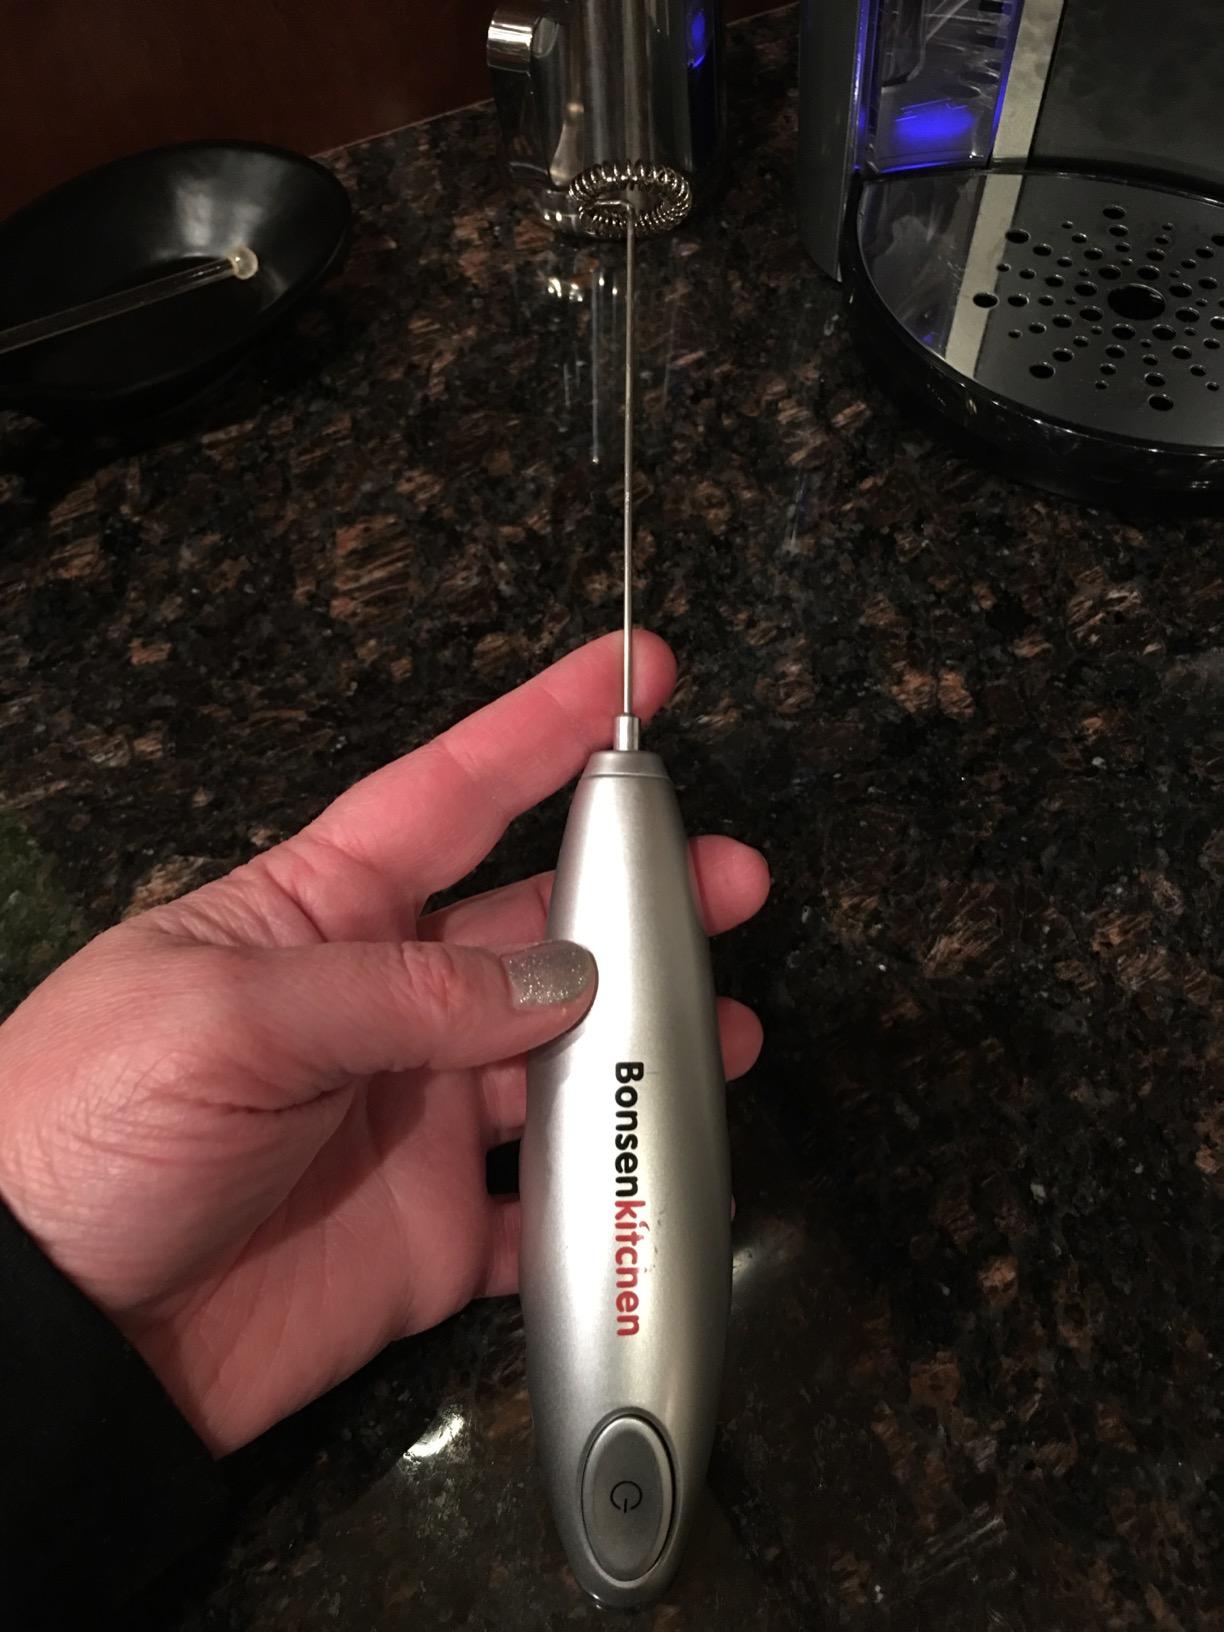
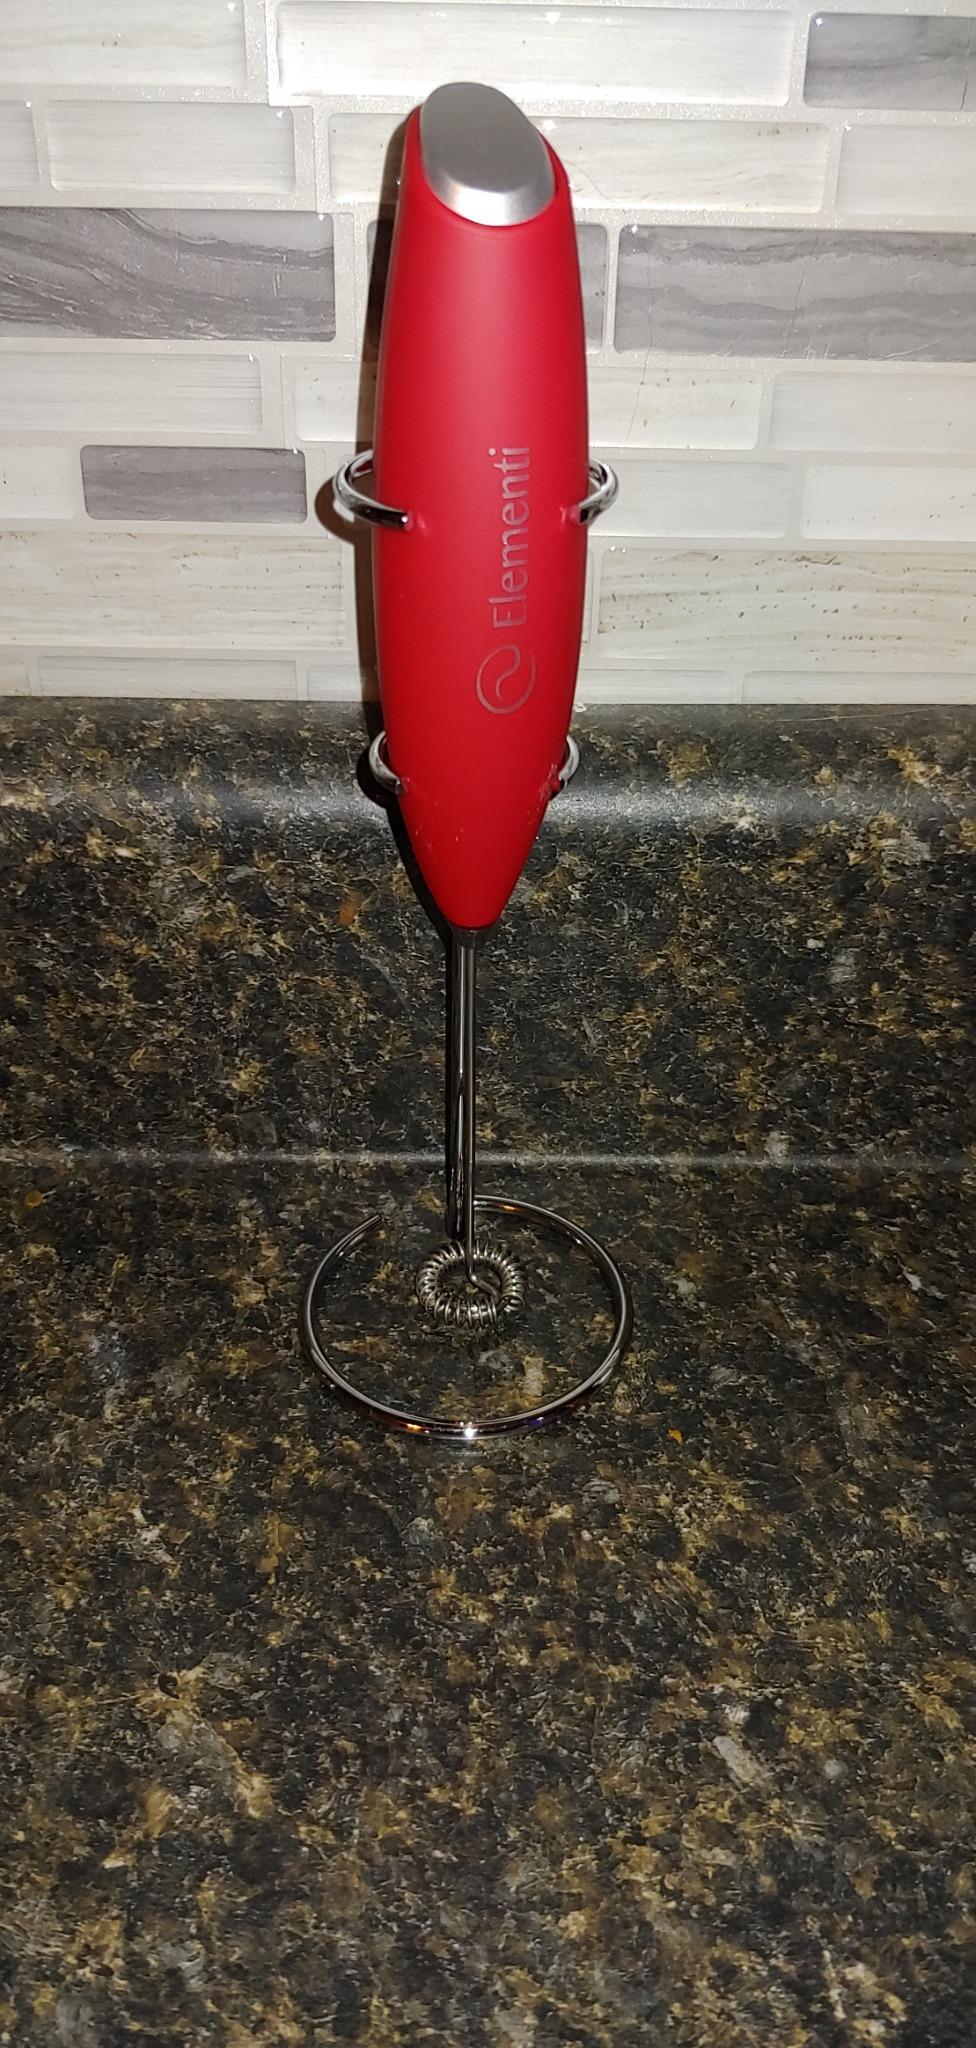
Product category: items_mixer
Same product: no